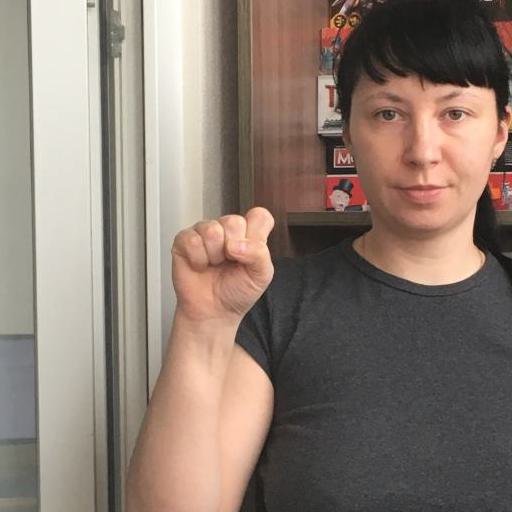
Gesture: fist